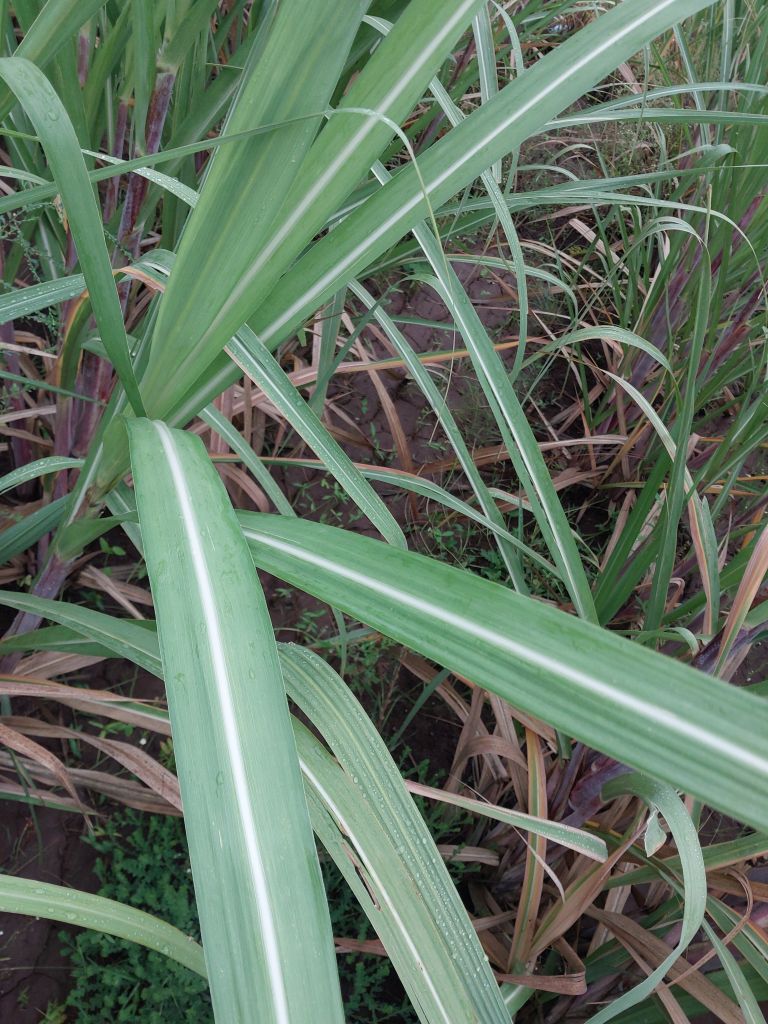
Label: Healthy